Eli Adams

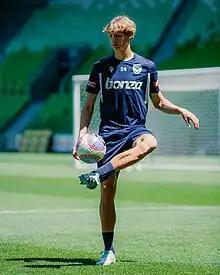
Eli Adams training for Melbourne Victory, December 2023

Eli Adams (born 12 March 2002) is an Australian professional soccer player who plays as a winger for Newcastle Jets.